Alberto Lais

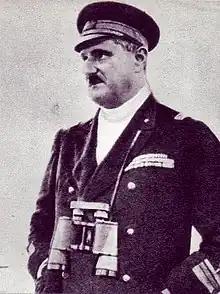

Alberto Lais (Rome, 4 September 1882 – 7 December 1951) was an Italian admiral during World War II, naval attaché in Washington and member of the Servizio Informazioni Segrete.